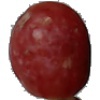
Label: Grape Pink 1